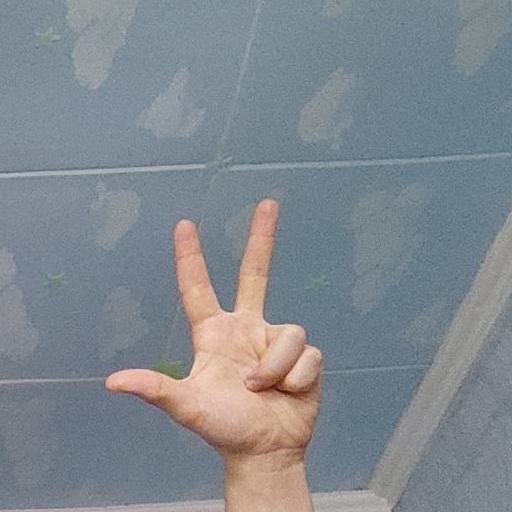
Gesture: three2